Moscow International Automobile Salon

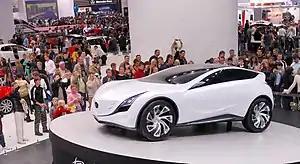

The Moscow International Automobile Salon or MIAS was until 2018 the biennial auto show held at Crocus Expo in Moscow, Russia. The show is scheduled by the Organisation Internationale des Constructeurs d'Automobiles, which considers it a major international auto show. The organizers are the Association of Russian Carmakers NP and the Expo Centre. Numerous dealer conferences organized by car producers are forming the integral part of the program. In September 2010, it received the status of 'A' "High Class Automobile Salon".